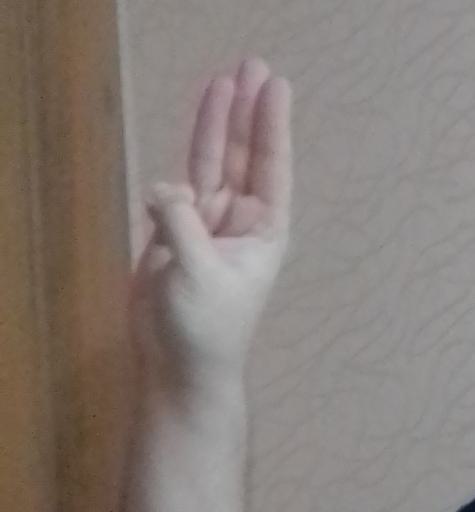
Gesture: three